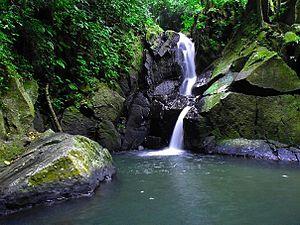
Weh est une île située à la pointe nord de l'île indonésienne de Sumatra. Elle est ainsi la partie la plus occidentale de l'archipel. Administrativement, elle fait partie de la province d'Aceh. La seule agglomération de l'île est la ville de Sabang.